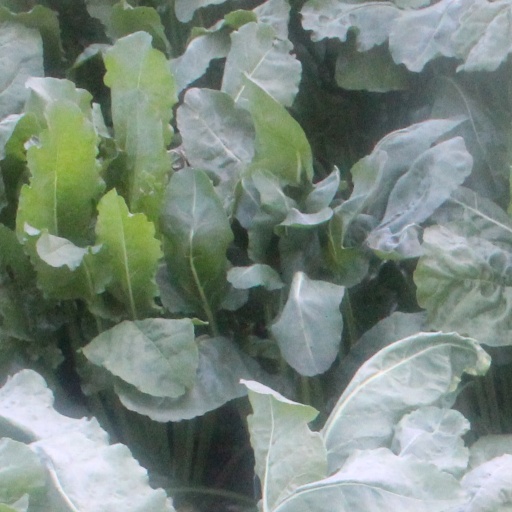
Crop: sugar beet